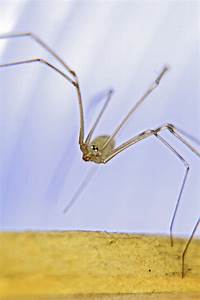
Label: spider